Jena Griswold

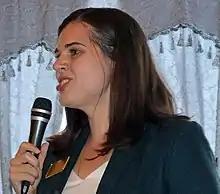
Griswold in 2018

Jena Marie Griswold (born October 2, 1984) is an American attorney and politician from the state of Colorado. A Democrat, she is the 39th Colorado Secretary of State, serving since January 8, 2019.